World War 3 (1998)

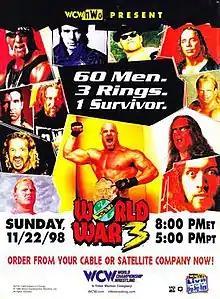
Promotional poster featuring various wrestlers

The 1998 World War 3 was the fourth and final World War 3 professional wrestling pay-per-view (PPV) event produced by World Championship Wrestling (WCW). The event took place on November 22, 1998 from The Palace of Auburn Hills in Auburn Hills, Michigan, the same location as the previous year's event. This event marked the only instance where the traditional World War 3 battle royal did not headline the event.